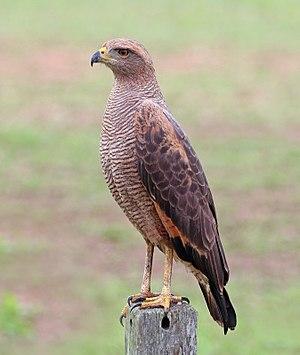
La Buse roussâtre est une espèce d'oiseaux de la famille des Accipitridae.
La province de Santiago del Estero est une province de l'Argentine, située dans la région du Gran Chaco, dans le centre-nord du pays. Sa capitale est la ville de Santiago del Estero. En 2010 la population recensée se montait à 896 461 habitants. En 2018 sa population était estimée à 958 000 habitants.
La Terre est la troisième planète par ordre d'éloignement au Soleil et la cinquième plus grande aussi bien par la masse que le diamètre du Système solaire. Par ailleurs, elle est le seul objet céleste connu pour abriter la vie. Elle orbite autour du Soleil en 365,256 jours solaires — une année sidérale — et réalise une rotation sur elle-même relativement au Soleil en 23 h 56 min 4 s — un jour sidéral — soit un peu moins que son jour solaire de 24 h du fait de ce déplacement autour du Soleil. L'axe de rotation de la Terre possède une inclinaison de 23°, ce qui cause l'apparition des saisons.